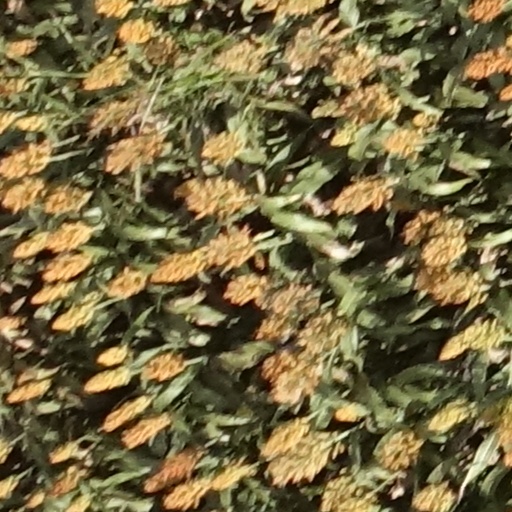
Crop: sorghum